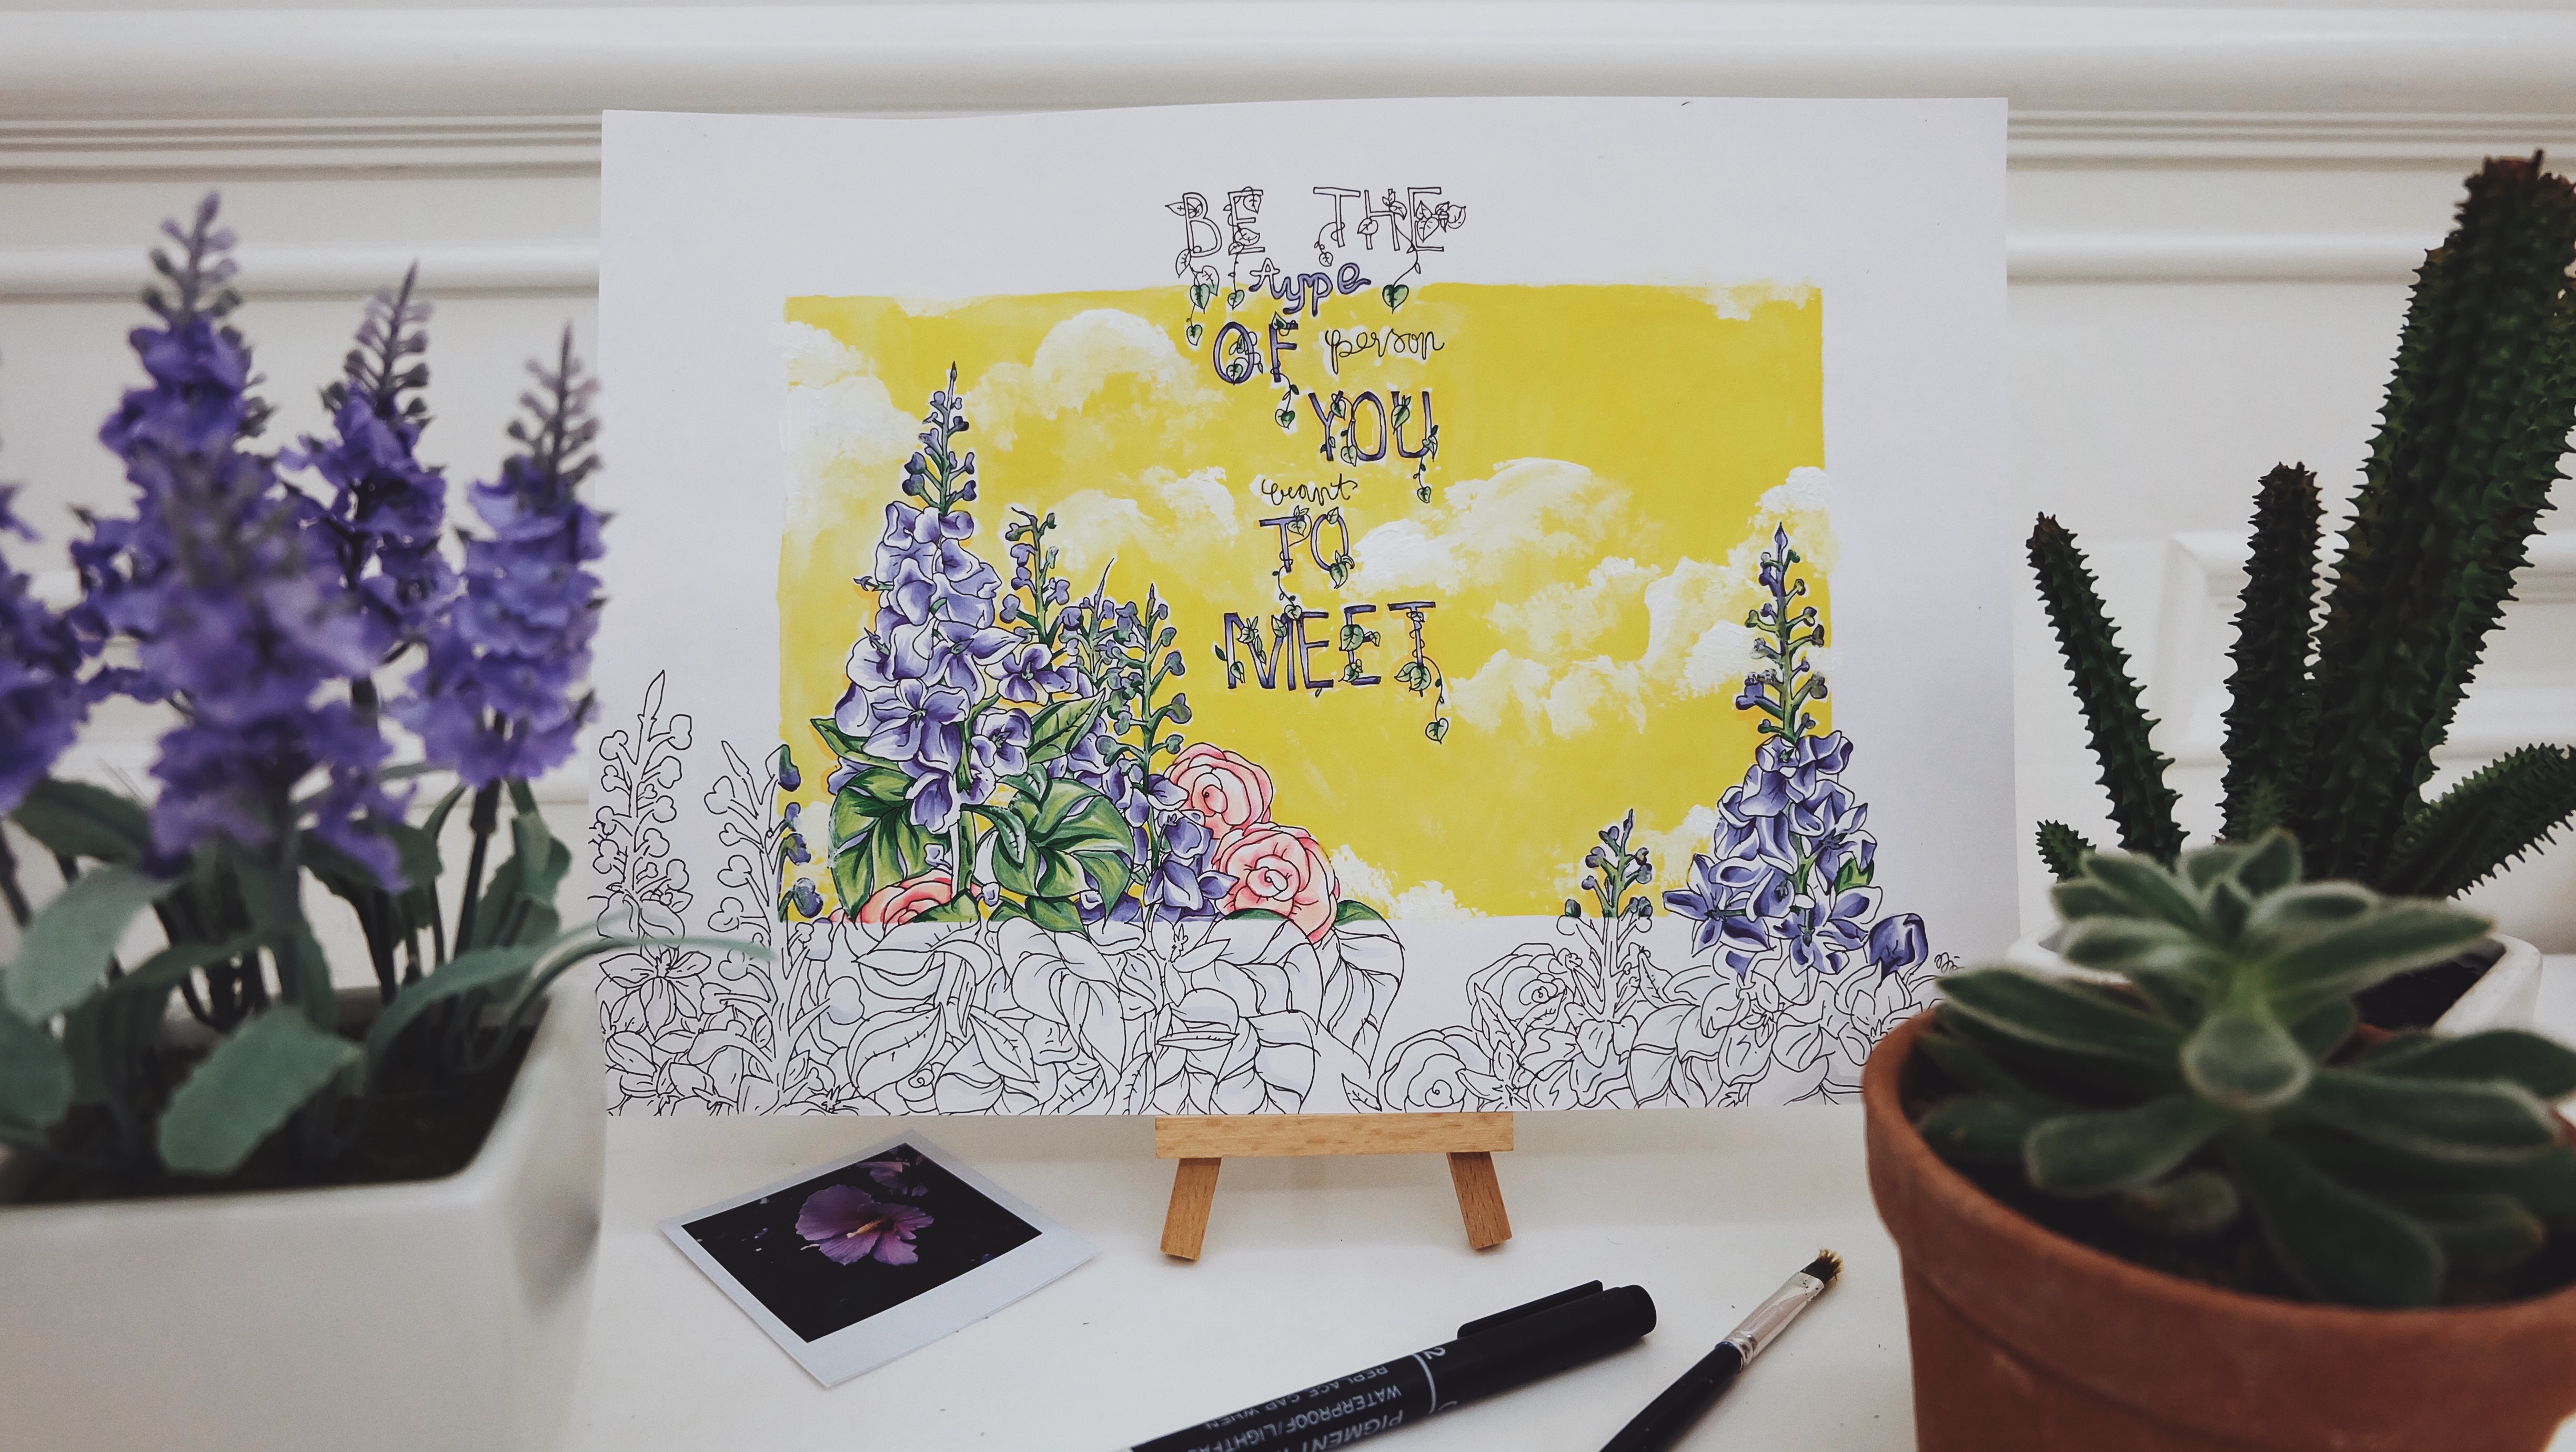
plant, flower, botany, art, design